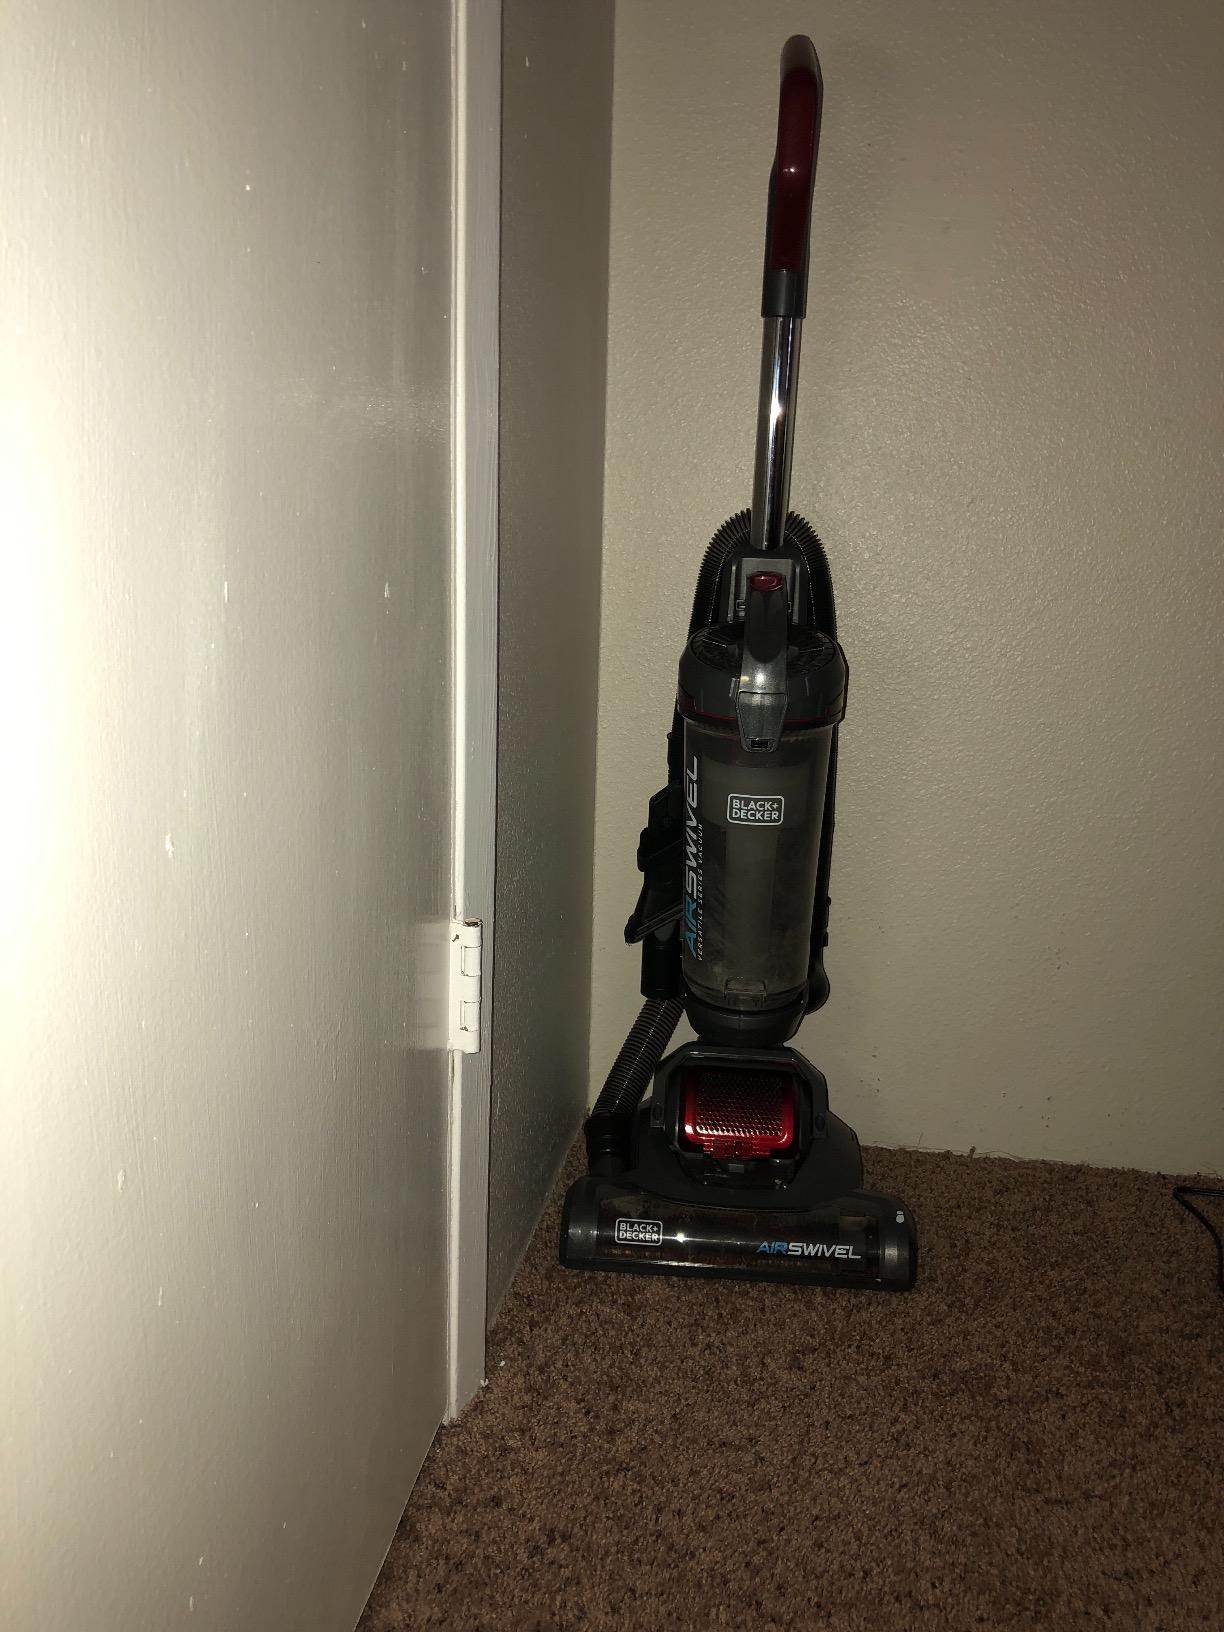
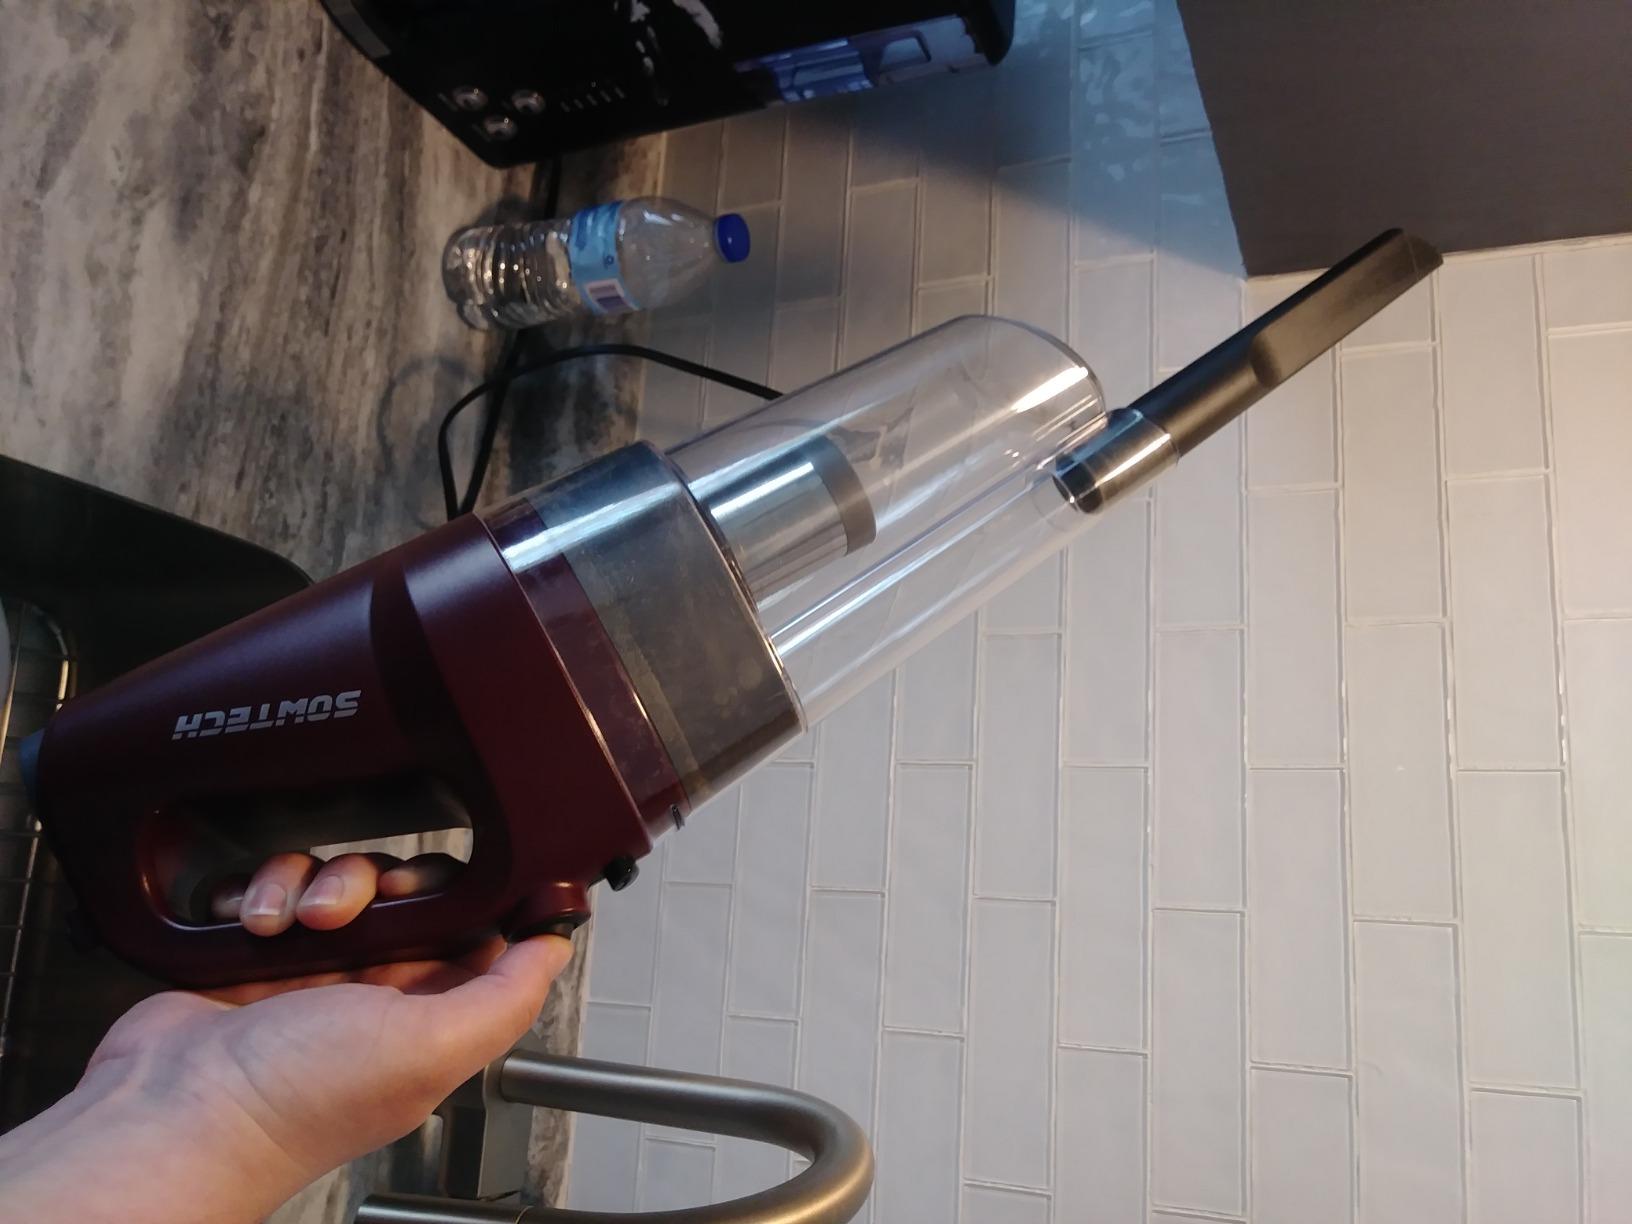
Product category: items_vacuum
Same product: no